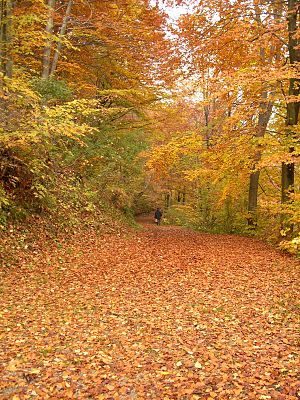
Løvfældende
Efterår i en skov.
En plante kaldes løvfældende, når den taber bladene i en proces kaldet løvfald, i Danmark typisk om efteråret. Løvfældning er en tilpasning til nicher, hvor risikoen for energitab og udtørring overstiger gevinsten ved at opretholde blade med fotosyntese.